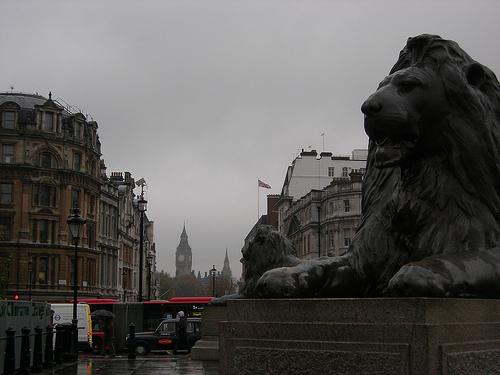
Weather: rain or strom